The Double Bed

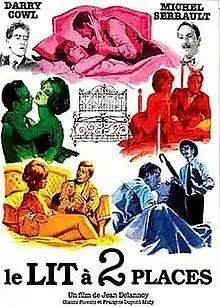

The Double Bed or Le Lit à deux places is a 1965 French and Italian film directed by Jean Delannoy and .